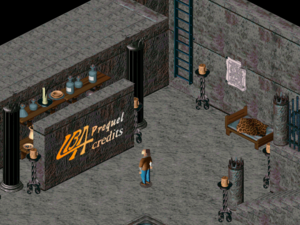
Capture d'écran de LBA Prequel, une mod du jeu vidéo Little Big Adventure (1994). La mod a été mise à disposition du public en décembre 2012 par des membres du MagicBall Network.
Little Big Adventure, communément abrégé LBA1 et distribué sous le titre Relentless: Twinsen's Adventure dans les pays anglophones, est un jeu vidéo développé par le studio français Adeline Software International, sorti en 1994 sur MS-DOS, puis en 1997 sur PlayStation. À partir de 2011, le jeu a été rendu compatible avec les versions modernes de Windows et Mac OS par GOG.com, avant de connaître en 2014 un portage réalisé par DotEmu pour appareils mobiles fonctionnant sous Androïd et iOS.